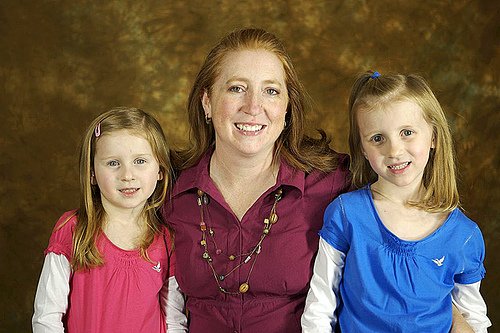
Label: not_food